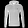
Label: Pullover